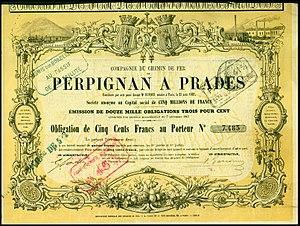
La Compagnie du chemin de Fer de Perpignan à Prades est une ancienne compagnie de chemin de fer française. Elle est créée en 1867 pour reprendre et gérer la concession du chemin de fer de Perpignan à Prades obtenue par Edmund Sharpe en 1863. Après avoir construit et mis en service une portion de la ligne, elle se trouve en difficulté financière et est mise sous séquestre avant de disparaître en 1884, ses actifs étant rachetés par la Compagnie des chemins de fer du Midi et du Canal latéral à la Garonne.